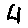
Label: 4